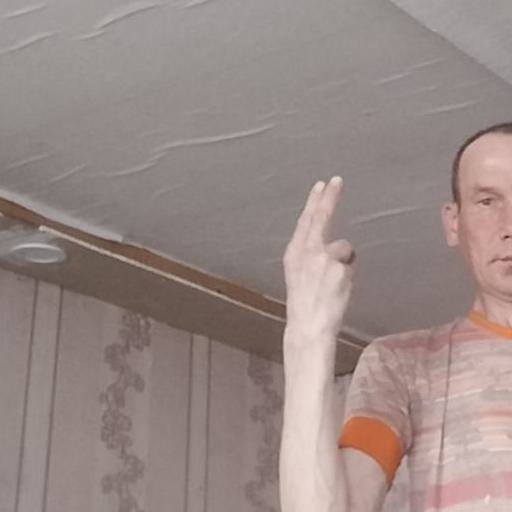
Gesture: two_up_inverted